Mediation-driven attachment model

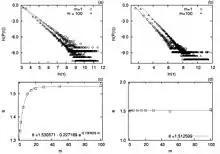
The two plots at the top reveal the power-law behavior of the leadership persistence probability. To appreciate the role of m we give leadership persistence probability for two values (m=1 and m=100) in the same plot: (a) BA networks and (b) MDA networks. The two plots at the bottom are for the persistence exponent as a function of m in (c) BA networks and (d) MDA networks.

The basic idea of the MDA rule is, however not completely new as either this or models similar to this can be found in a few earlier works, albeit their approach, ensuing analysis and their results are different from ours. For instance, Saramaki and Kaski presented a random-walk based model. Another model proposed by Boccaletti "et al." may appear similar to ours, but it markedly differs on closer look. Recently, Yang {\it et al.} too gave a form for formula_2 and resorted to mean-field approximation. However, the nature of their expressions are significantly different from the one studied by Hassan "et al.". Yet another closely related model is the Growing Network with Redirection (GNR) model presented by Gabel, Krapivsky and Redner where at each time step a new node either attaches to a randomly chosen target node with probability formula_41, or to the parent of the target with probability formula_42. The GNR model with formula_42 may appear similar to the MDA model. However, unlike the GNR model, the MDA model is for undirected networks, and that the new link can connect with any neighbor of the mediator-parent or not. One more difference is that, in the MDA model new node may join the existing network with formula_22 edges and in the GNR model it is considered formula_45 case only.